Todd McFarlane

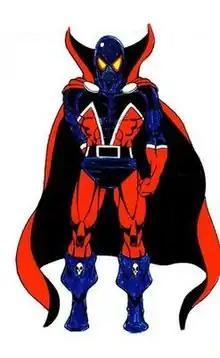
Prototype version of the character Spawn, which McFarlane drew in his teens

McFarlane began drawing as a hobby at an early age, and developed an interest in comics, acquiring as many as he could and learning to draw from them. He was a fan of comics creators such as John Byrne, Jack Kirby, Frank Miller and George Pérez, as well as the writing of Alan Moore. (John Parker of ComicsAlliance has also noted the influence of Walt Simonson in McFarlane's work.) McFarlane created the character Spawn when he was 16, and spent "countless hours" perfecting the appearance of each component of the character's visual design.